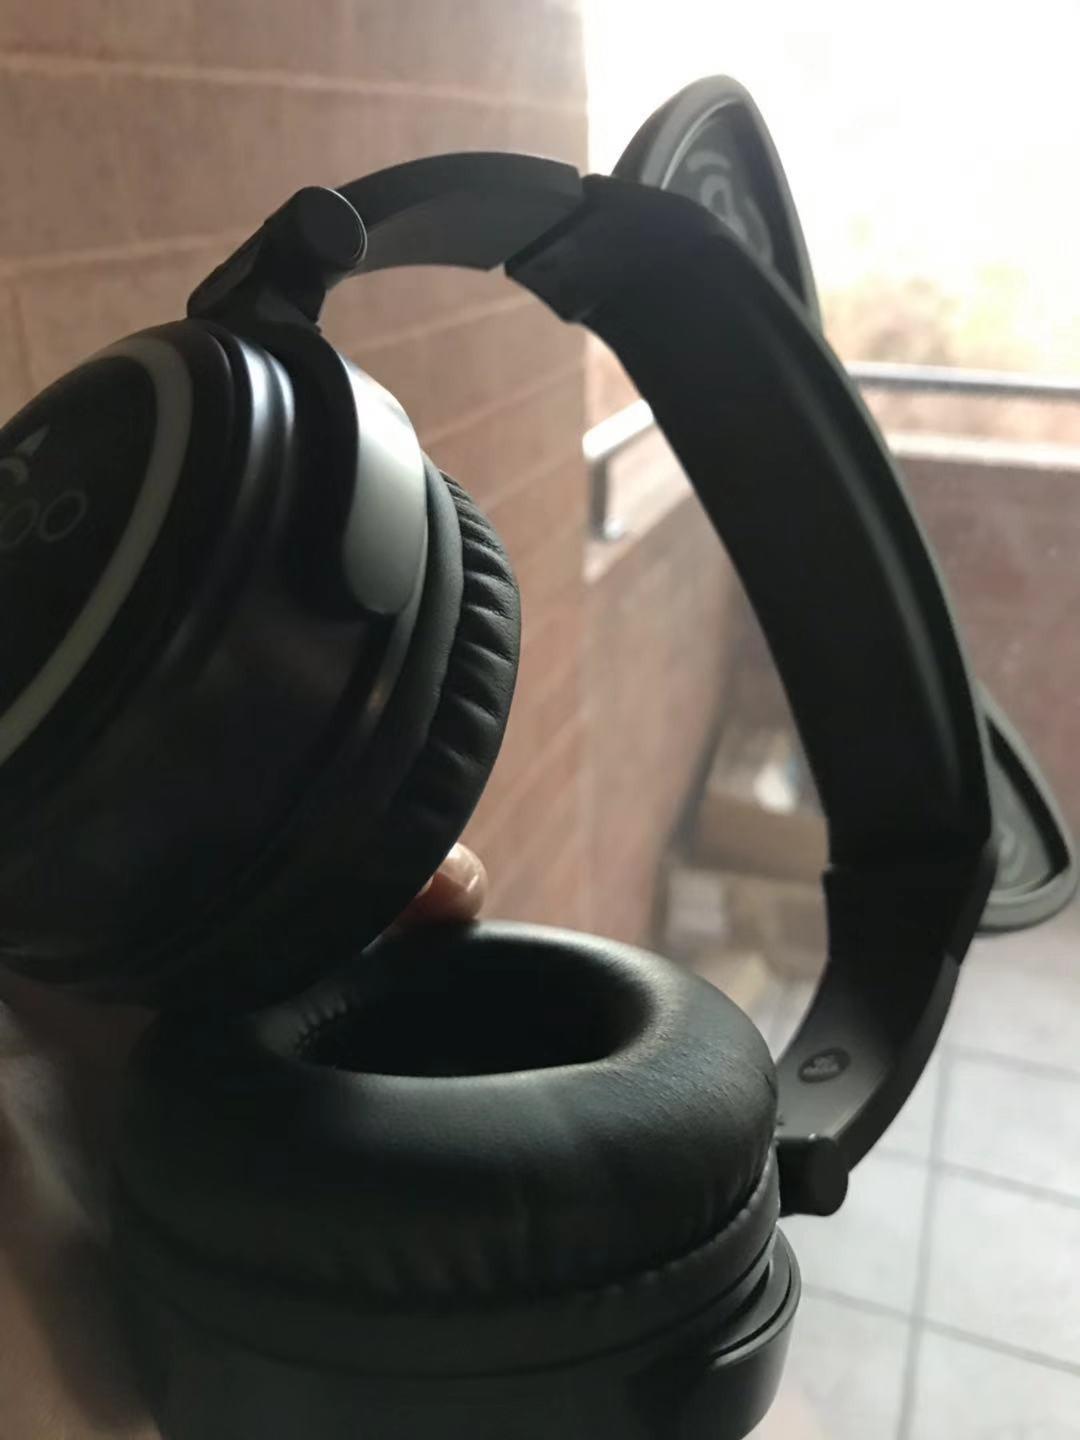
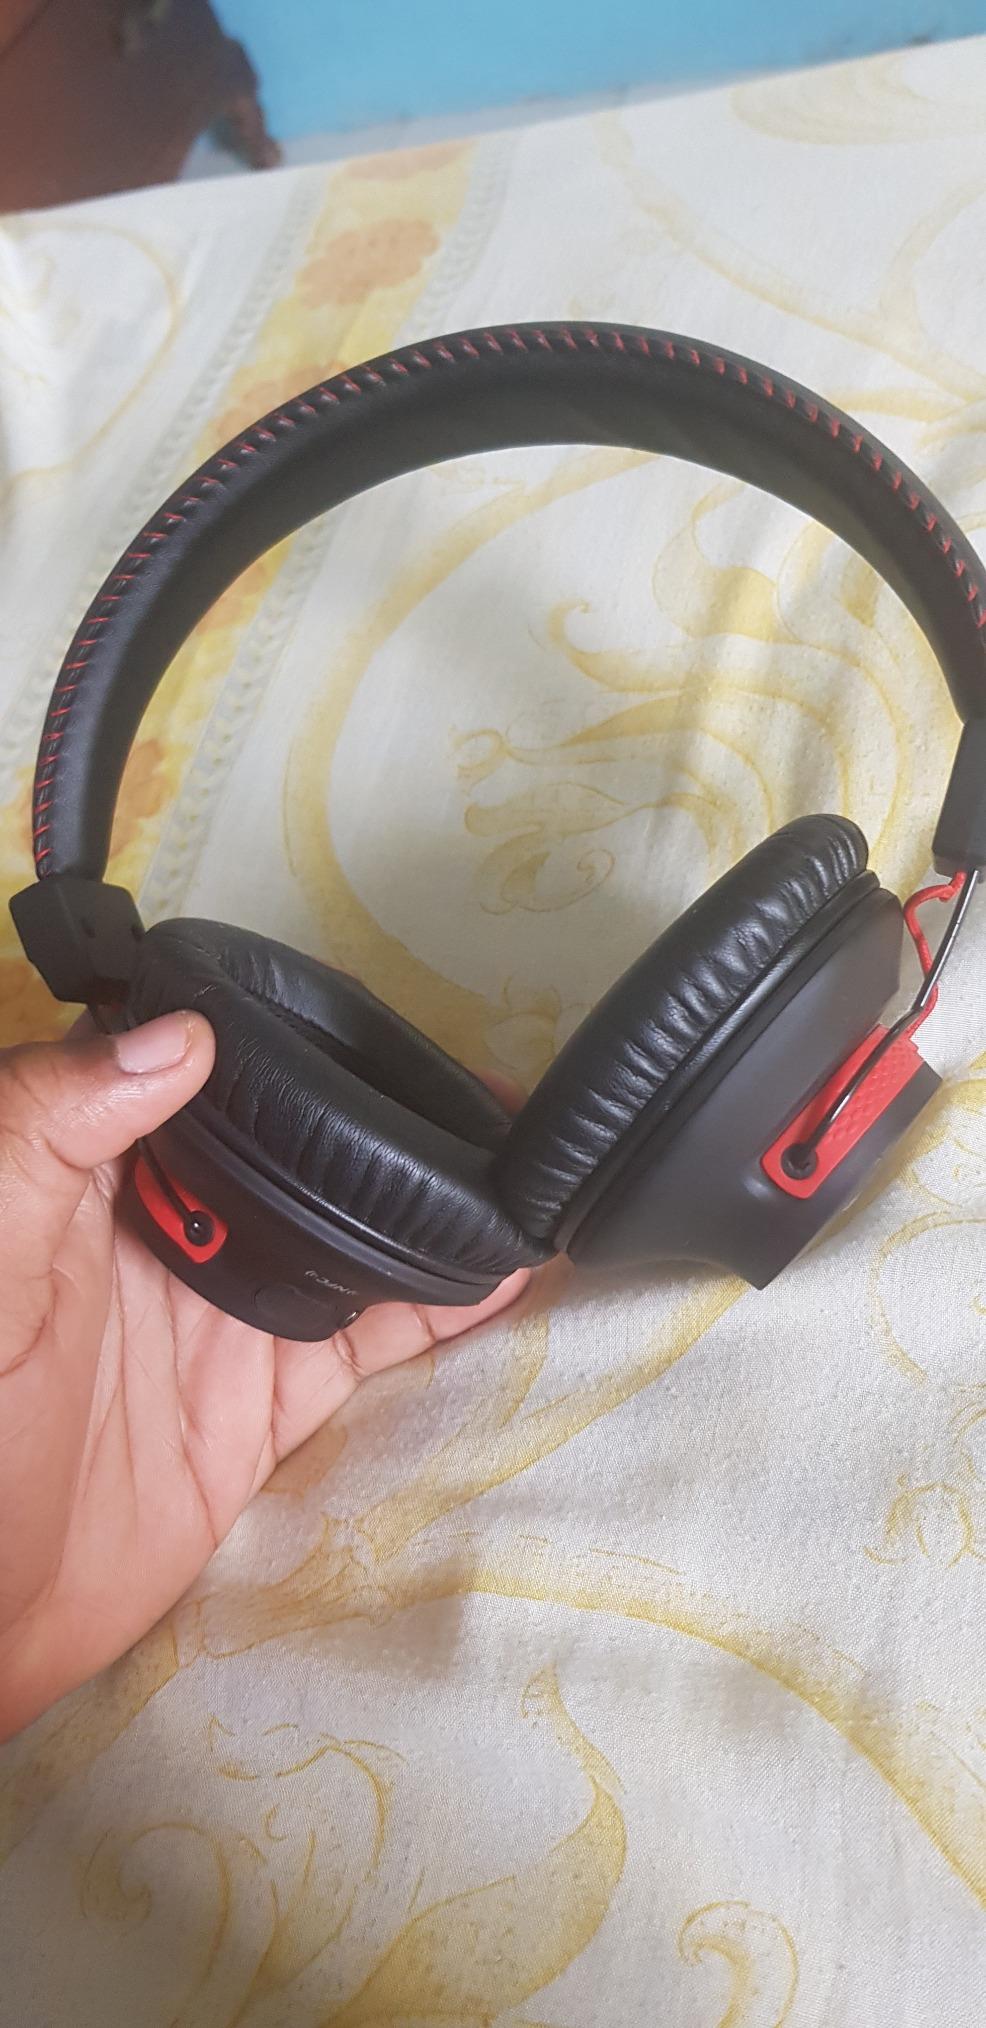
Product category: headphones
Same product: no